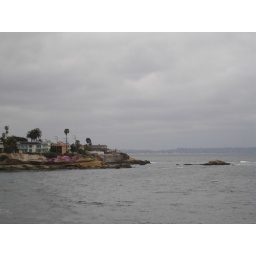
That rock out in the water is the bird rock that the town is named after in LaJolla.